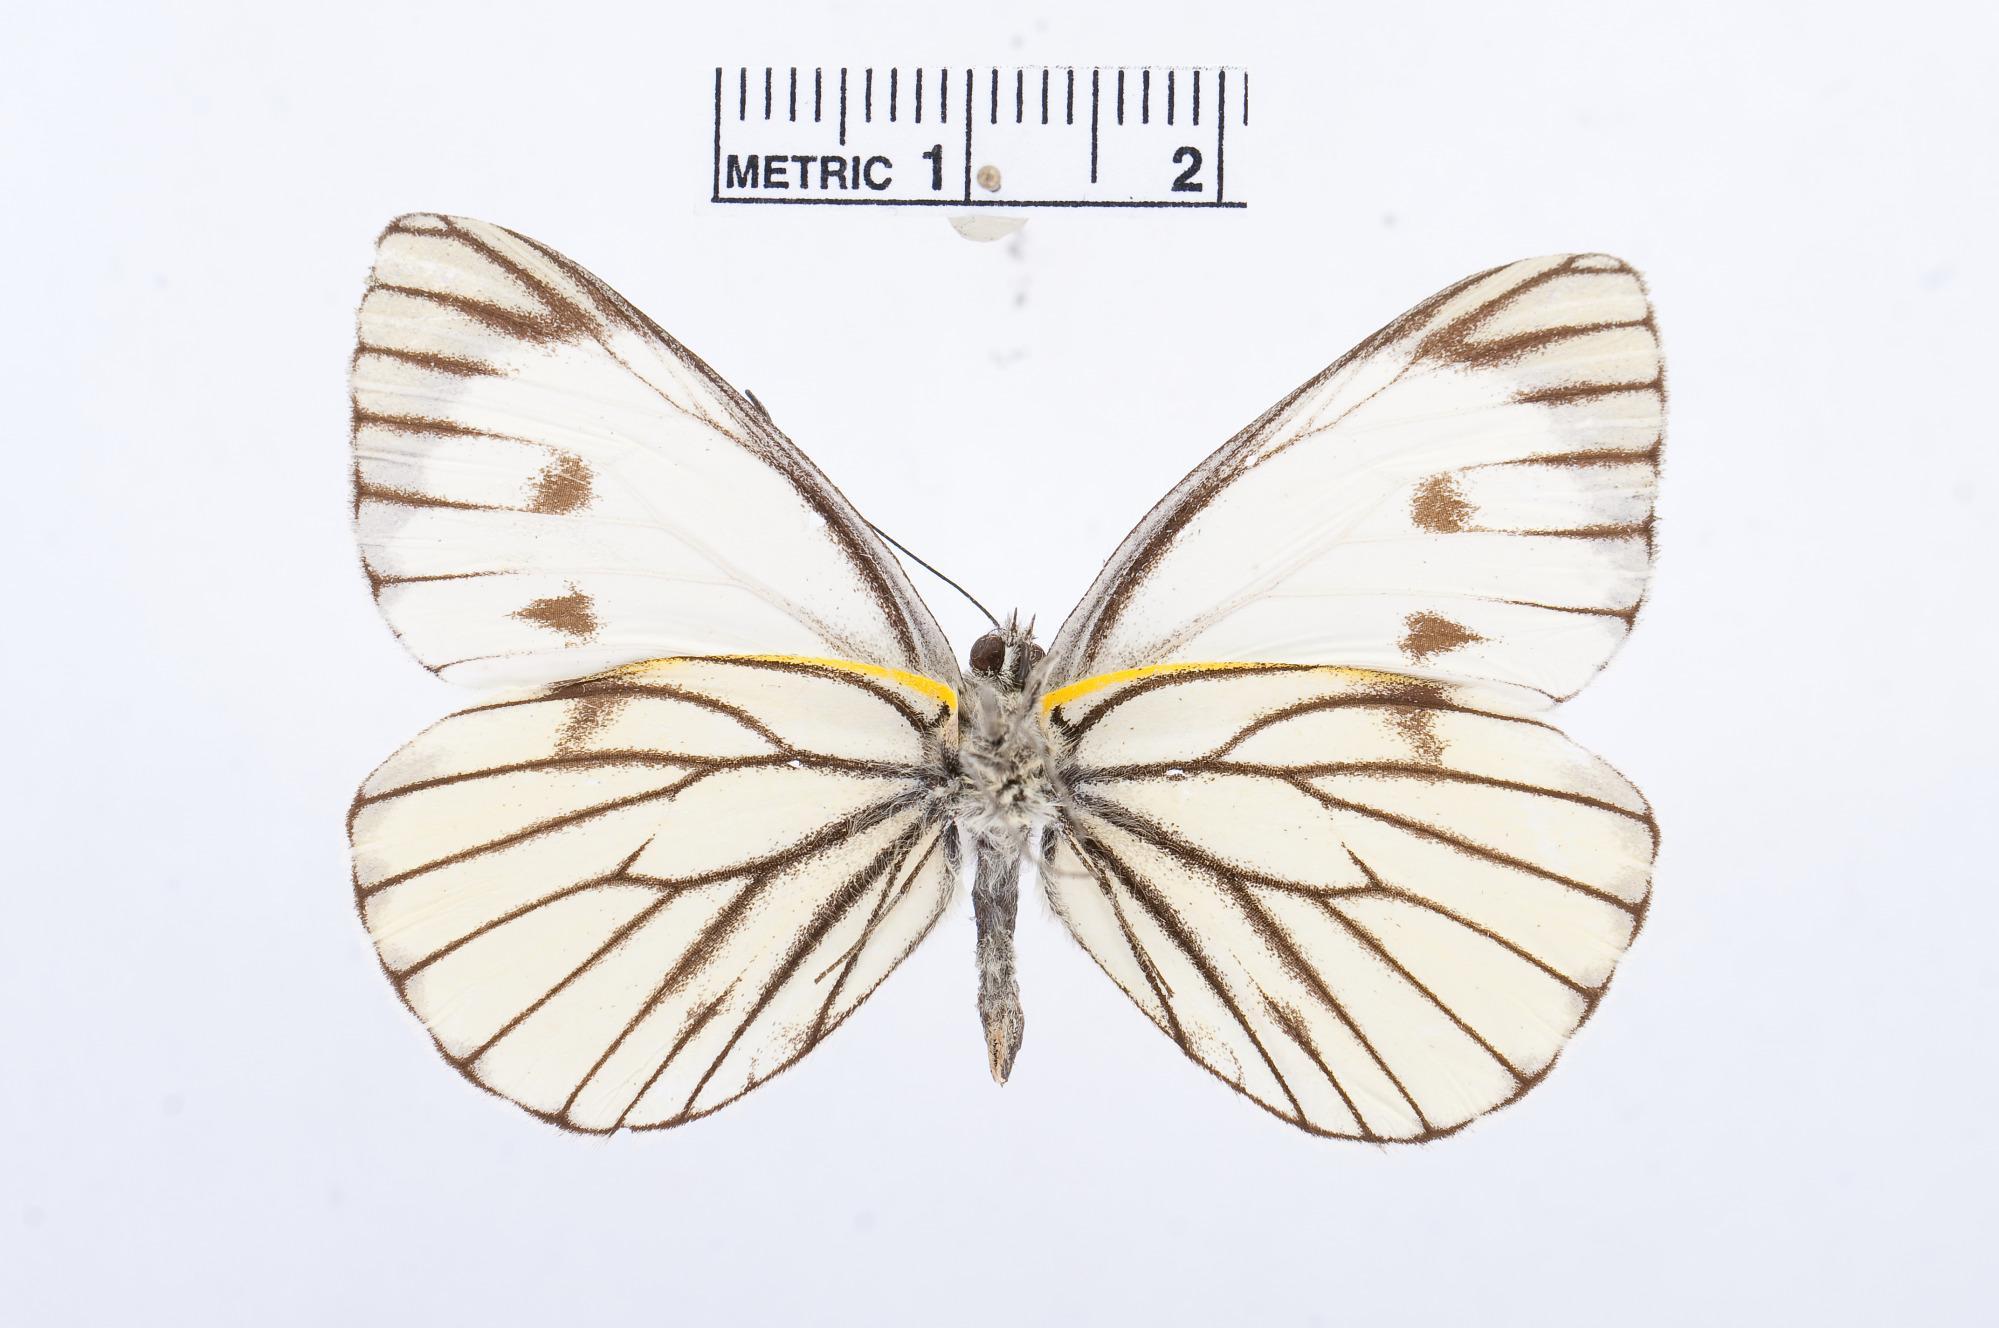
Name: Pieris brassicoides
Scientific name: Pieris brassicoides
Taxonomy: Animalia, Arthropoda, Hexapoda, Insecta, Lepidoptera, Pieridae, Pierinae